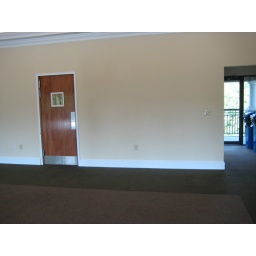
the kitchen is behind that door & the buffet could be set up against this wall